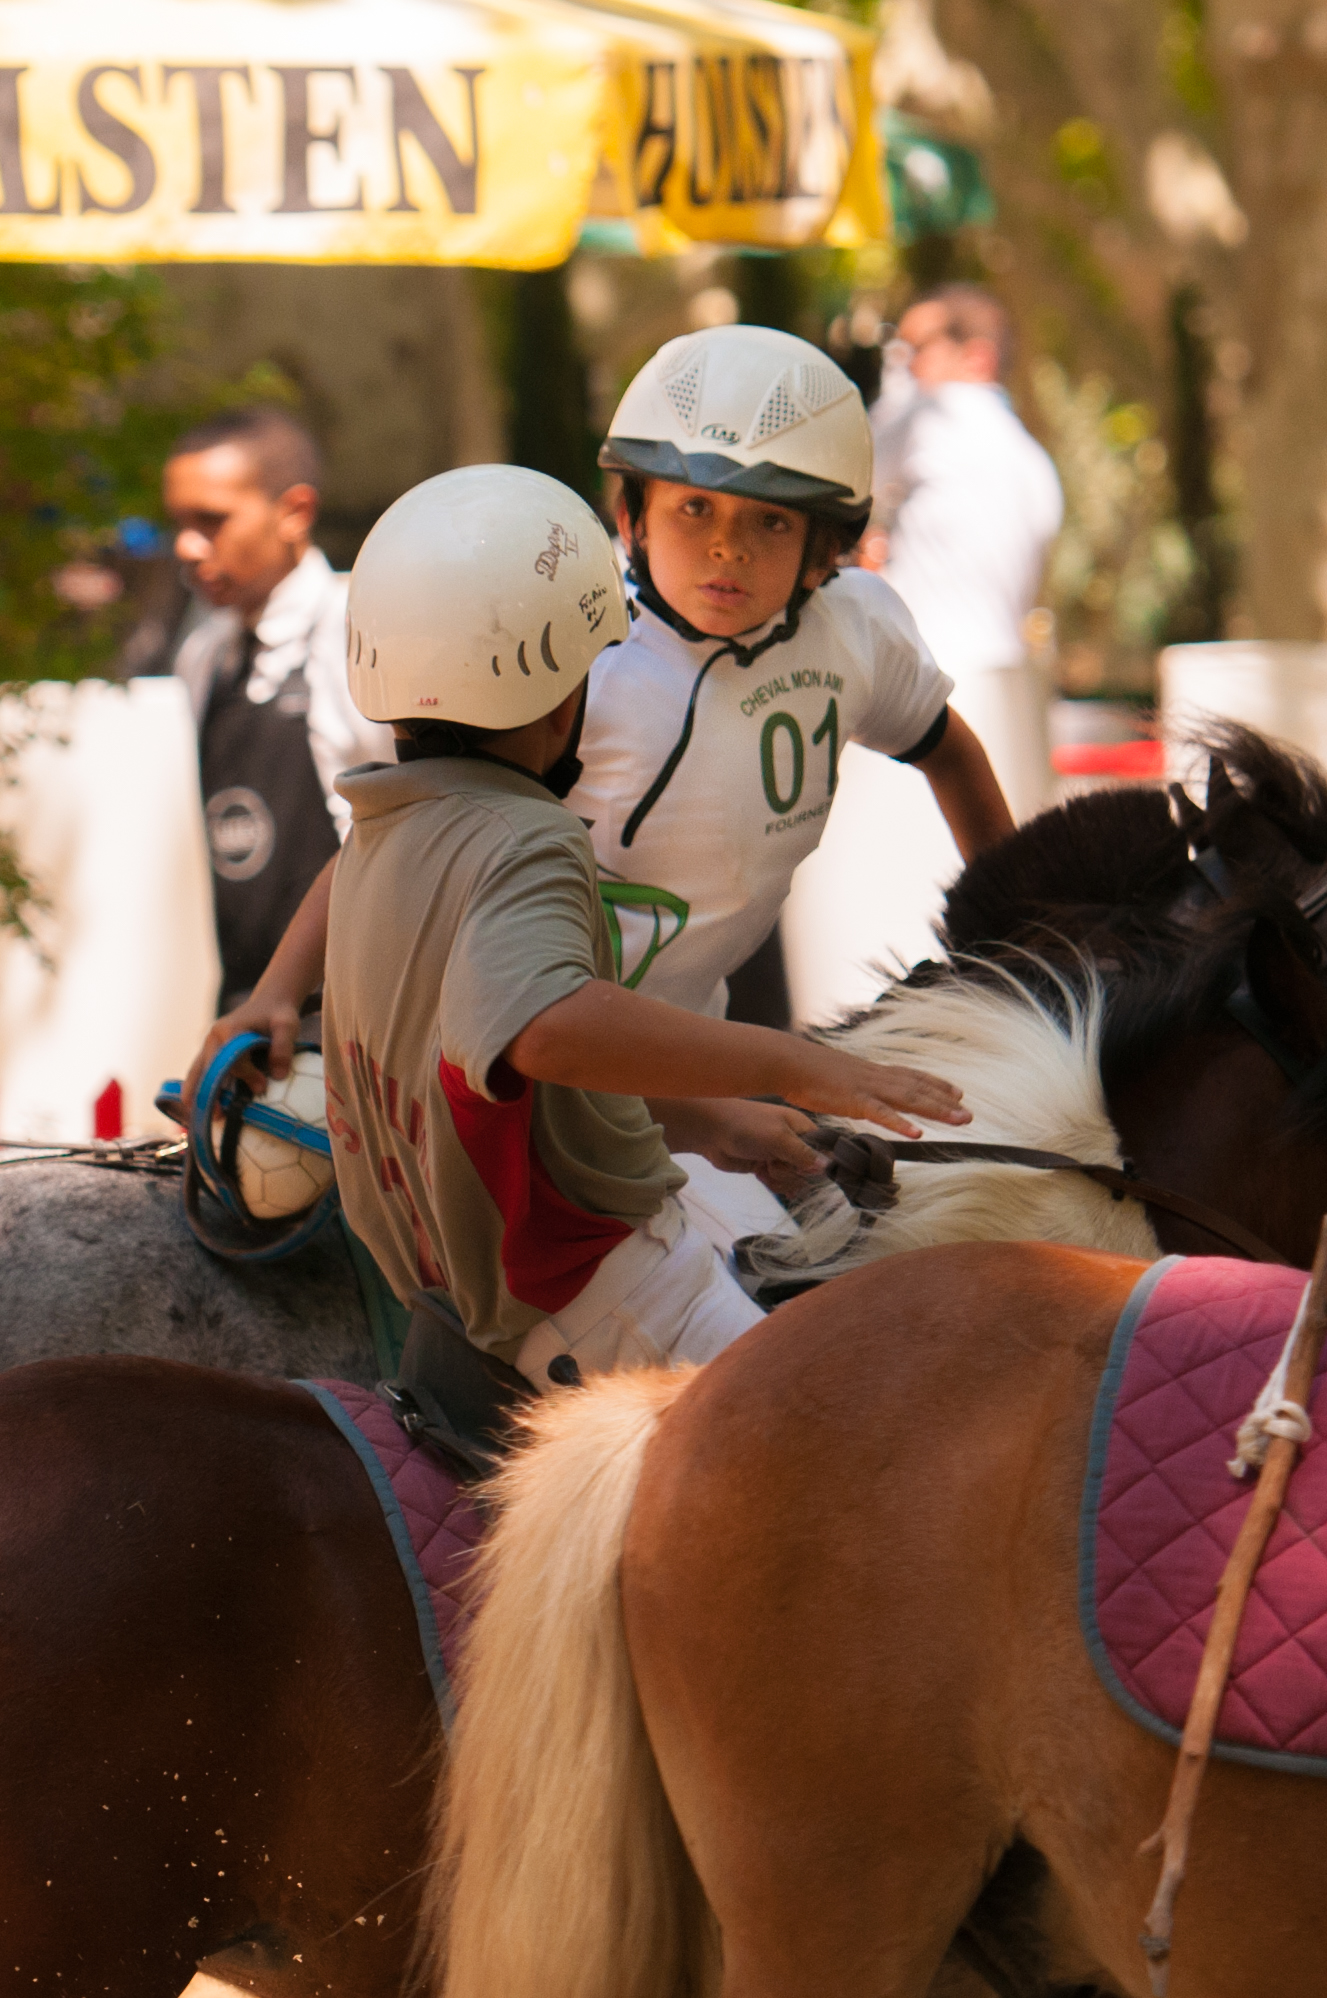
horses, child, horse ball, sport, horse riding, ball, horse, mammal, vertebrate, horse like mammal, jockey, equestrian, recreation, equestrianism, horse trainer, race, horse supplies, fun, livestock, rein, stallion, horse tack